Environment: real
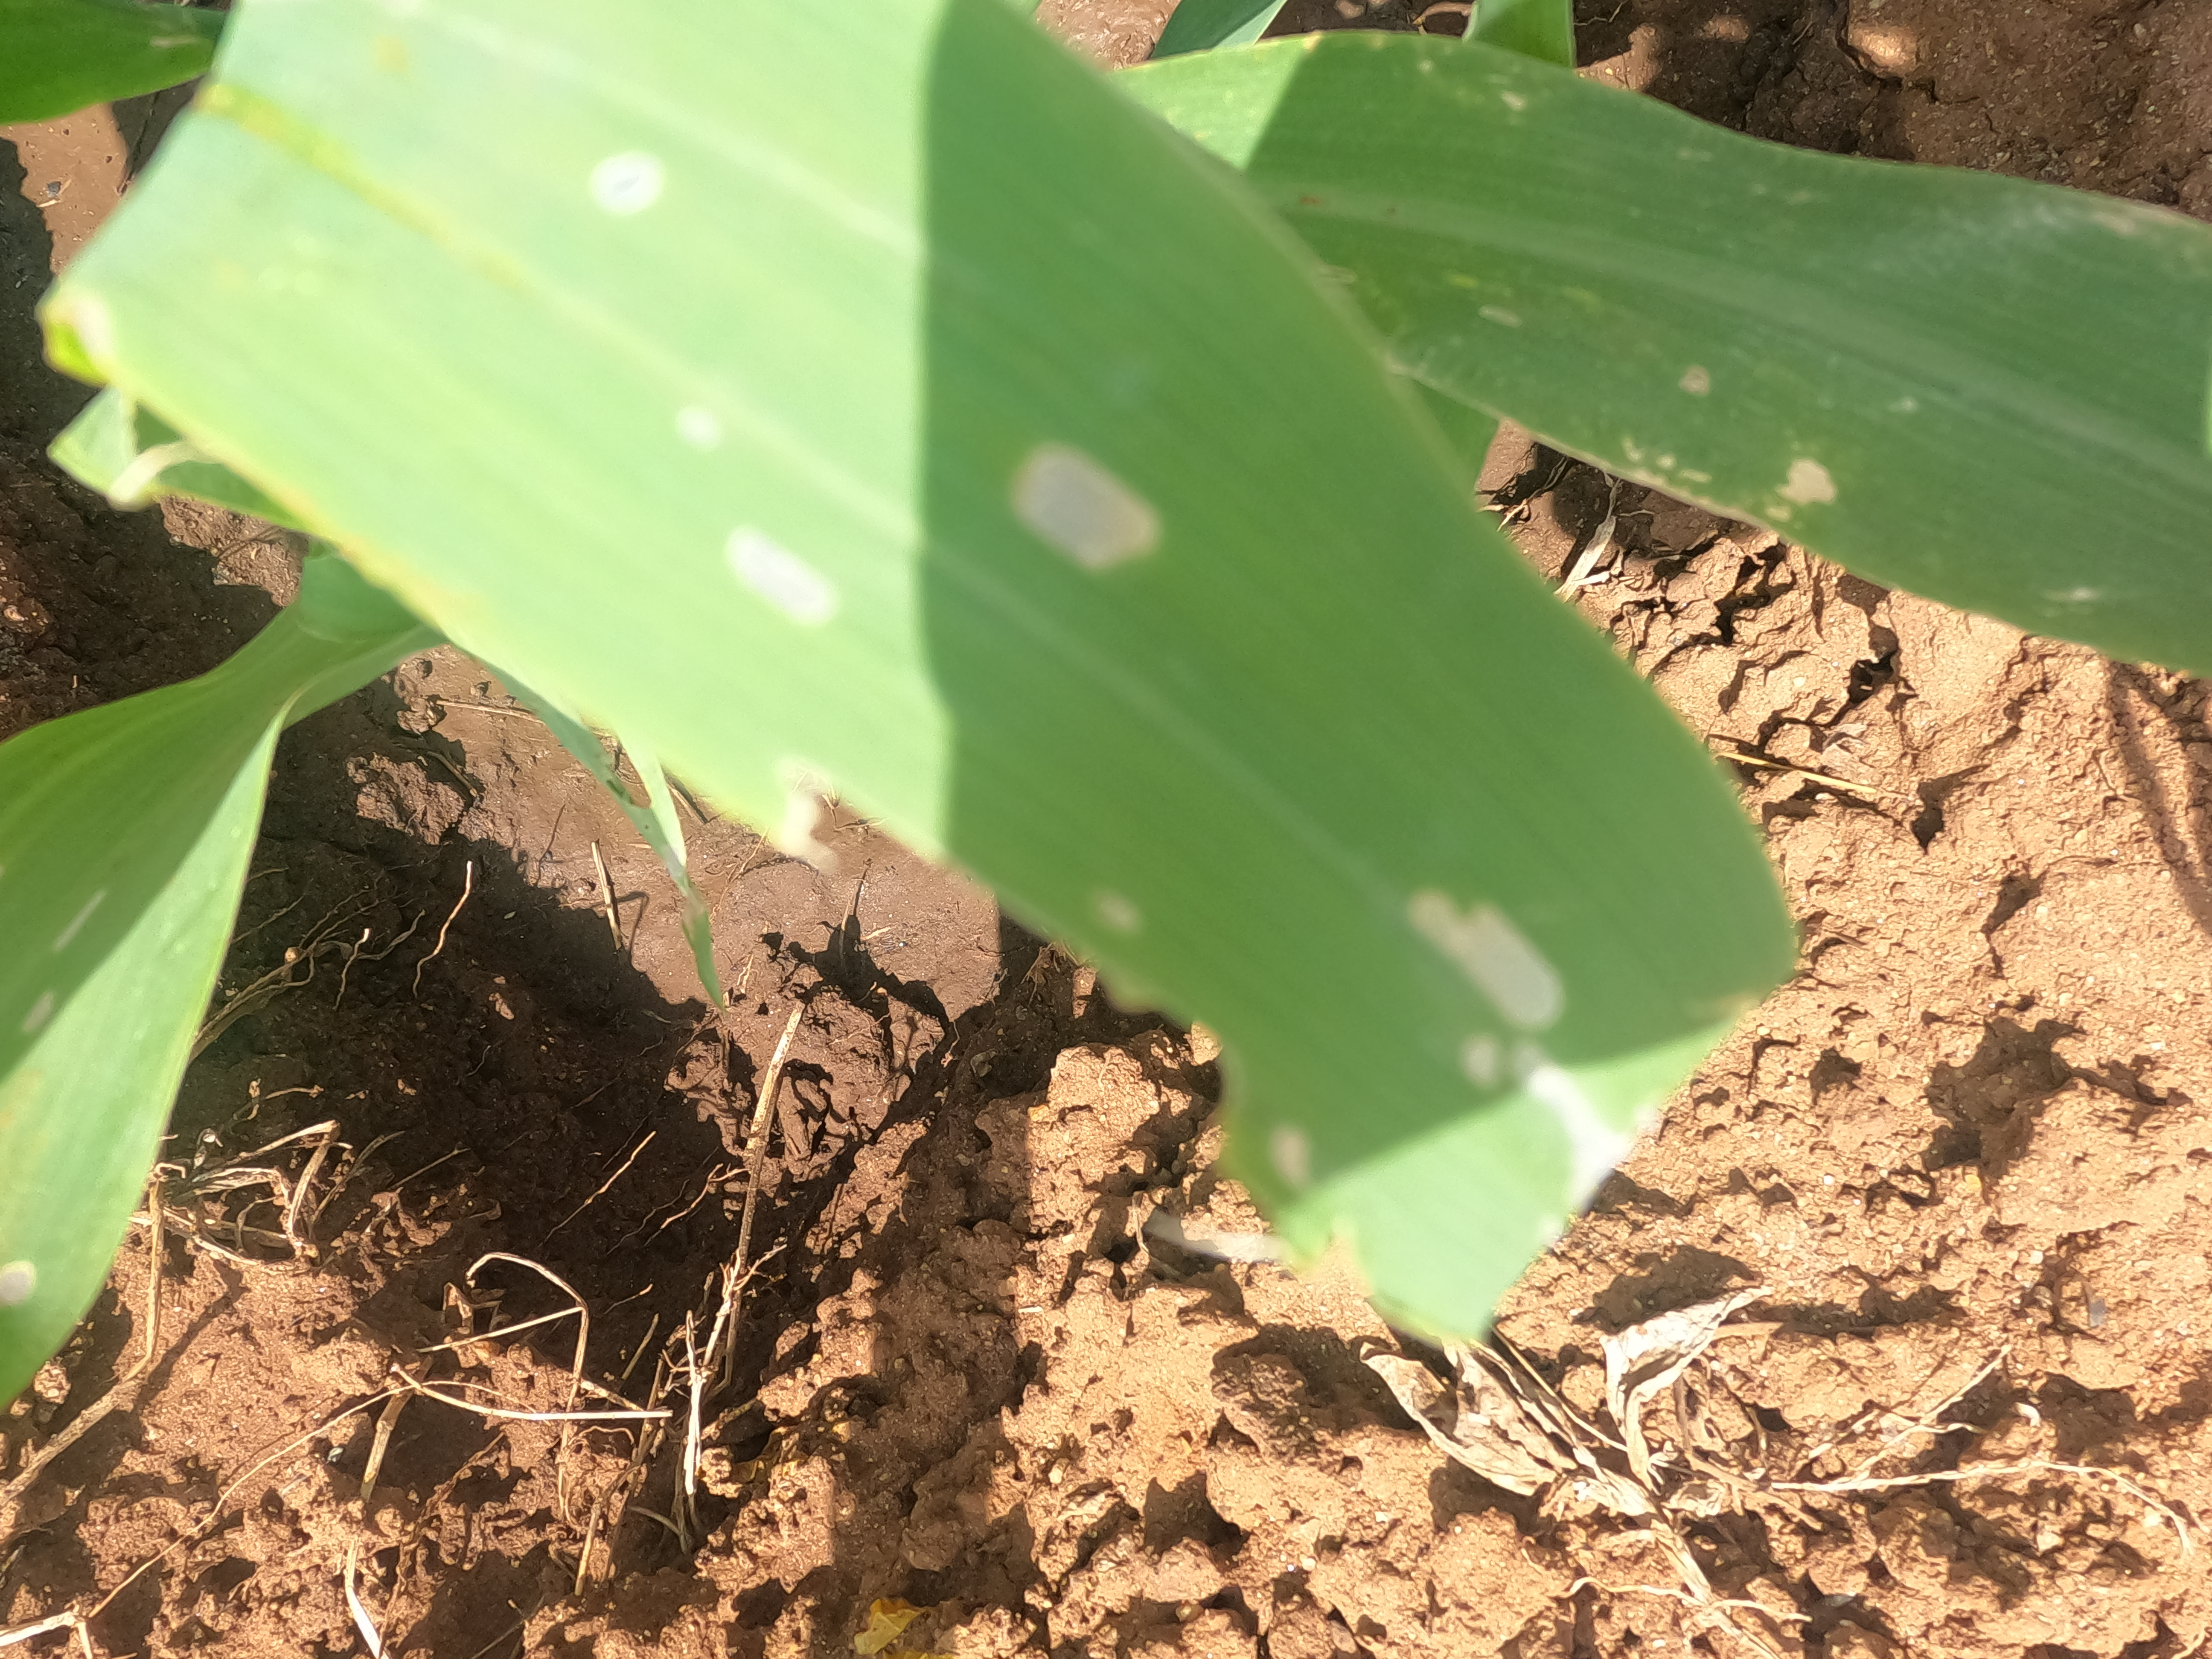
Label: fall_armyworm